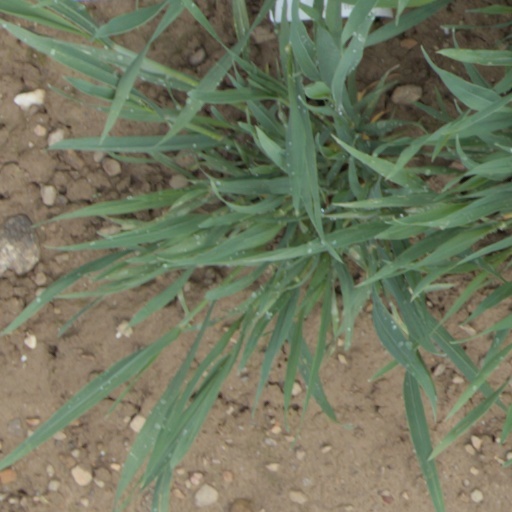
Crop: wheat